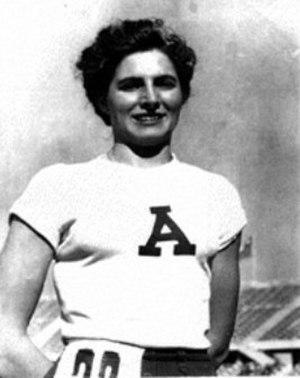
Noemí Simonetto de Portela est une athlète argentine spécialiste du saut en longueur, du saut en hauteur et des épreuves de sprint.